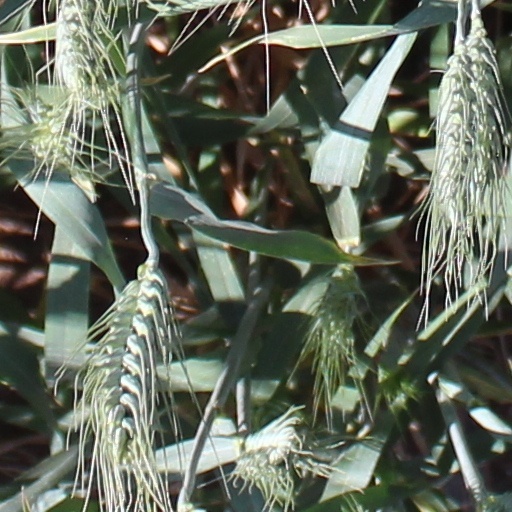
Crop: wheat